Funan

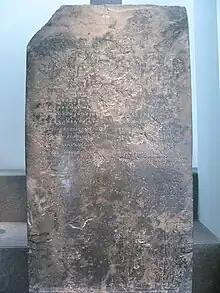
This stele found at Tháp Mười in Đồng Tháp Province, Vietnam and now located in the Museum of History in Ho Chi Minh City is one of the few extant writings that can be attributed confidently to the kingdom of Funan. The text is in Sanskrit, written in Grantha script of the Pallava dynasty, dated to the mid-5th century CE, and tells of a donation in honour of Vishnu by a Prince Gunavarman of the Kaundinya lineage.

Chinese sources relate a local legend to document Funan's origin, that a foreigner named "Huntian (混填)" [pinyin: Hùntián] established the Kingdom of Funan around the 1st century CE in the Mekong Delta of southern Vietnam. Archeological evidence shows that extensive human settlement in the region may go as far back as the 4th century BCE. Though treated by Chinese historians as a single unified empire, according to some modern scholars Funan may have been a collection of city-states that sometimes warred with one another and at other times constituted a political unity.